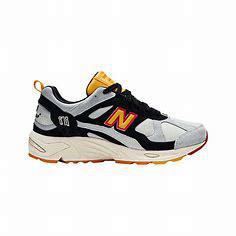
Brand: New
Model: Balance New Balance 878